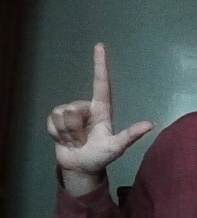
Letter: laam